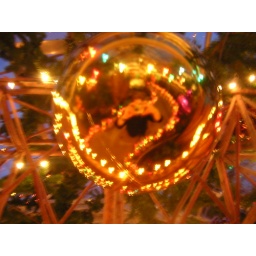
Me, in a shiny shiny ball